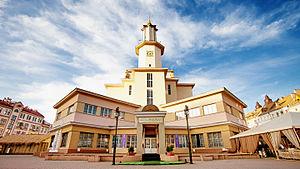
Ivano-Frankivsk est une ville de l'Ouest de l'Ukraine et le chef-lieu de l'oblast d'Ivano-Frankivsk. Sa population s'élevait à 233 360 habitants en 2017. Elle porte son nom actuel depuis 1962 pour honorer l'écrivain ukrainien Ivan Franko, à l'occasion du 300ᵉ anniversaire de la ville.